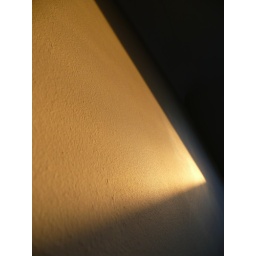
The shaft of light coming in through the kitchen window in the evening. #42 11/02/10